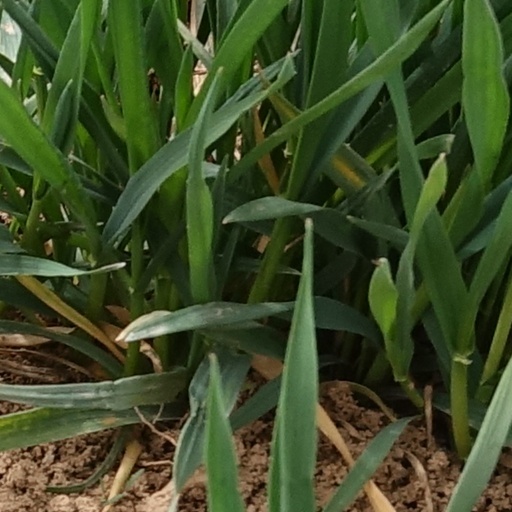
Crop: wheat